Richard Marshall (United States Army officer)

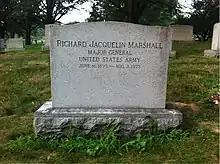
The grave of Major General Richard J. Marshall at Arlington National Cemetery.

During his Army career, Marshall received the Silver Star during World War I, and the Distinguished Service Cross and Army Distinguished Service Medal with two oak leaf clusters from the three command and staff positions that he held in World War II. He was made an Officer of the Legion of Honour of France, and a Grand Officer of the Order of Orange-Nassau with Crossed Swords (Netherlands), and received the Distinguished Service Star of the Philippines with an oak leaf cluster.